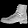
Label: Ankle boot